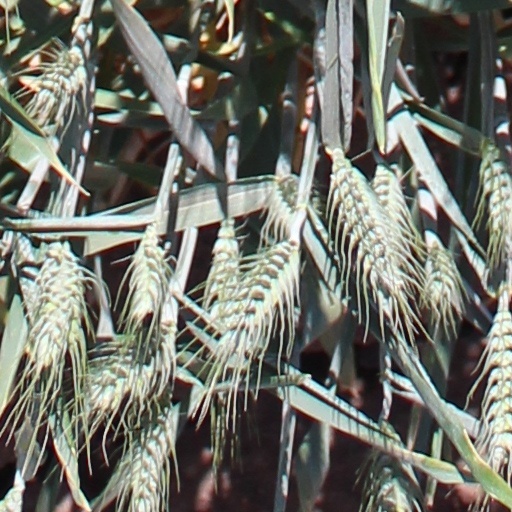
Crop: wheat